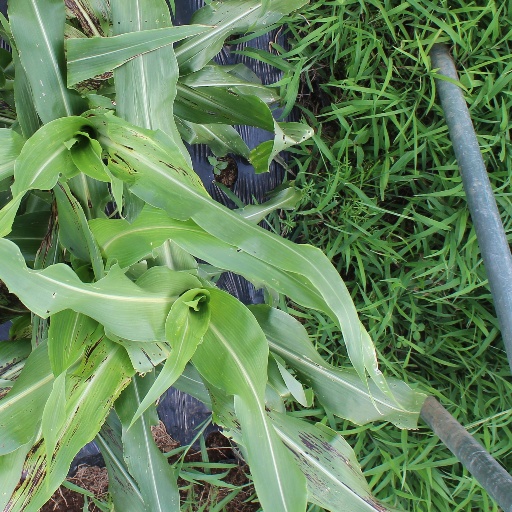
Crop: sorghum